Murgo

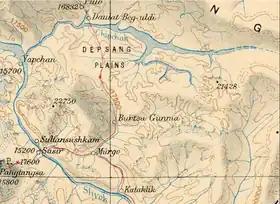
Murgo in a 1916 Survey of India map of the region

The name "Murgo" means "gateway of hell" in Tibetic languages. Record from the 1840s indicates the Turkic name was Murgai and Tibetan name was Murgo-Chumik. ("Chumik" means spring.) "The gateway of death" meaning for Murgo is attributed because the route between Murgo and Karakoram Pass is through a dangerous desolate barren gorge at a height of 15,000 ft which frequently experiences snowstorms, gales and blizzards which every year caused deaths of thousands of men and animals of ancient caravans on this route.